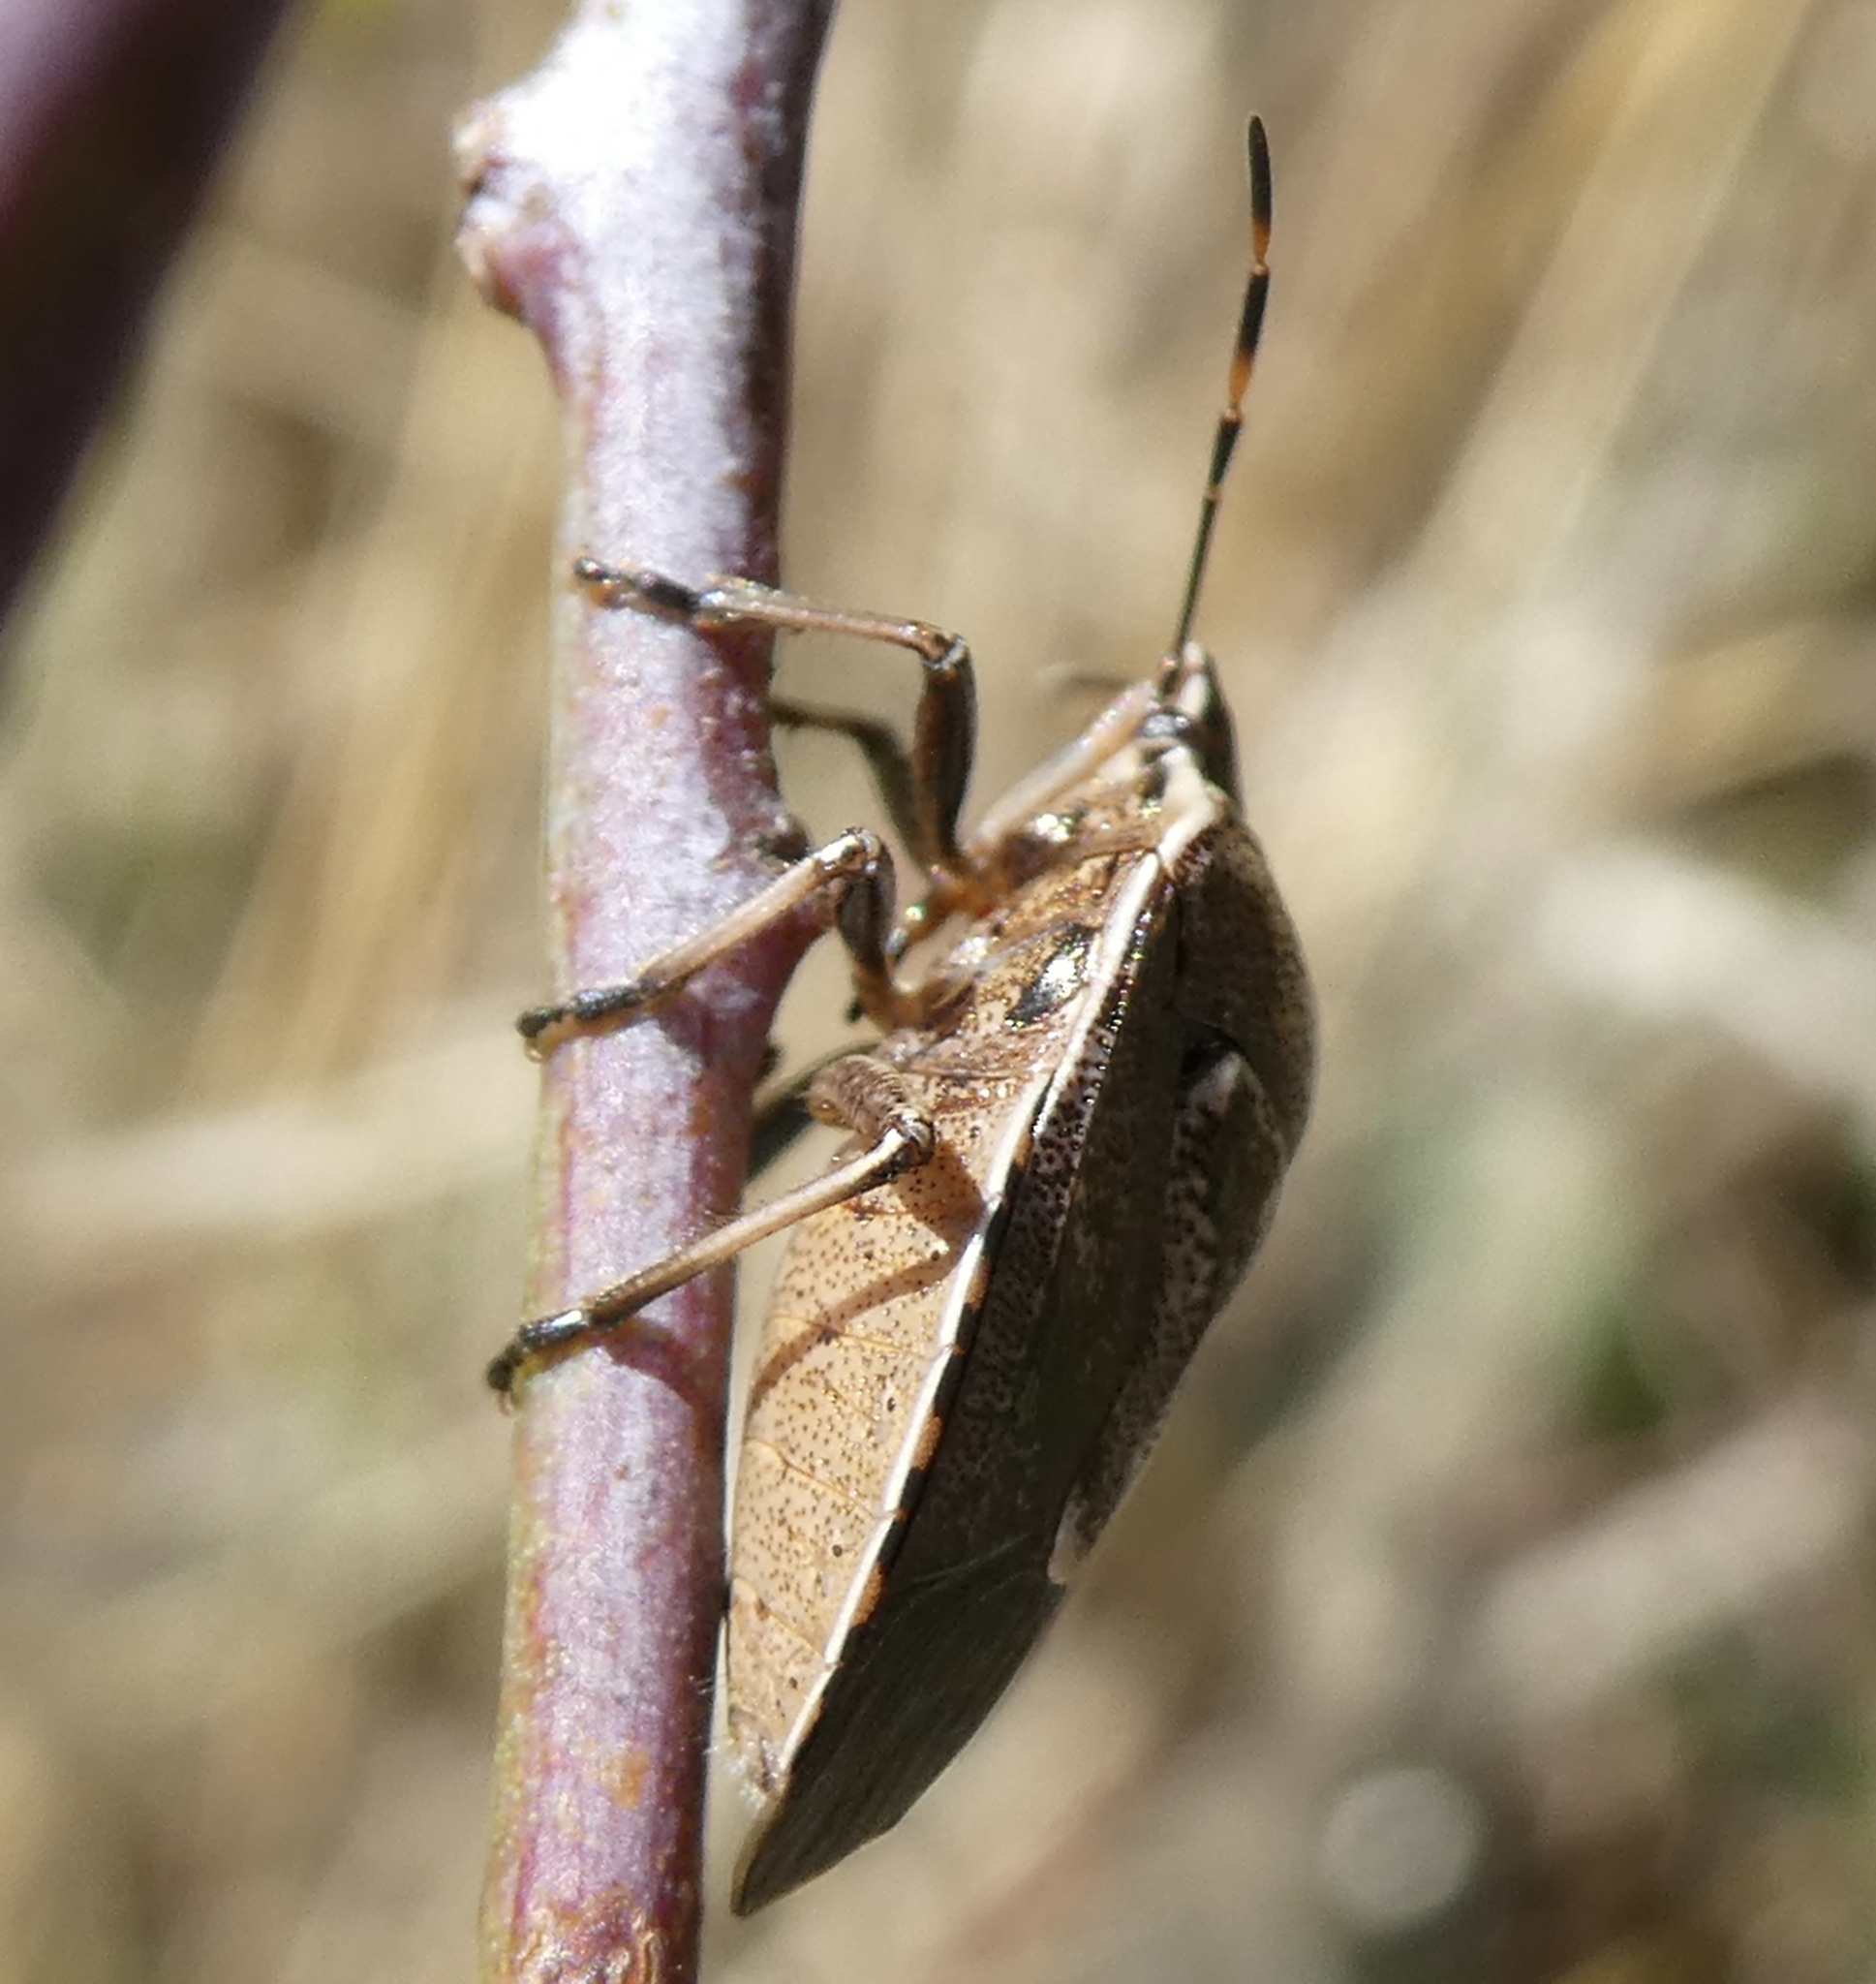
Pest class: stink_bug